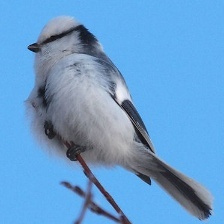
Species: AZURE TIT
Scientific name: CYANISTES CYANUS